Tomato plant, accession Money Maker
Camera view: vertical (180 deg); turntable rotation: 90 degrees
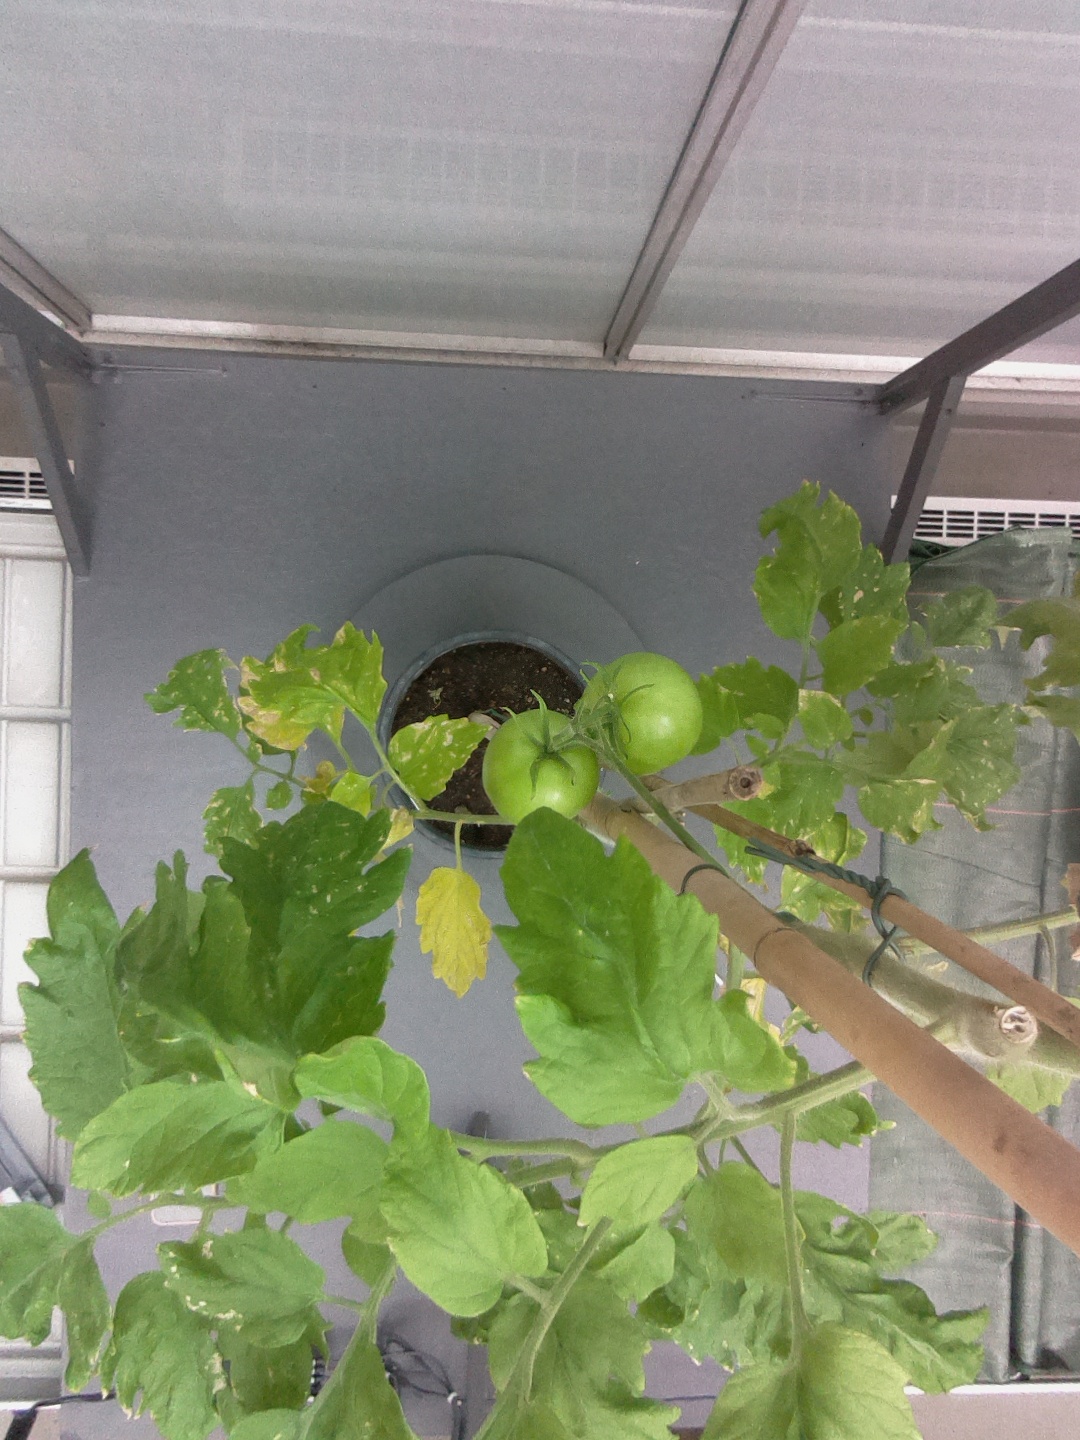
BBCH growth stage 79: 90% -100% of final fruit size